Highland and Island Emigration Society

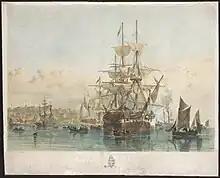
Emigrants arriving in Australia. Sydney Cove, 1853

Five hundred years hence, a few of the most aristocratic families of the great Australian Republic will boast of being able to trace their ancestors in the Highland Emigration Book of 1852–53.